Osvaldo Bayer

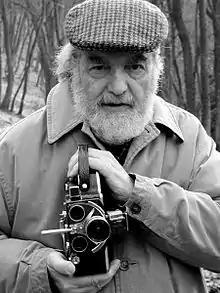
Osvaldo Bayer. Linz am Rhein, 1999

Osvaldo Bayer (18 February 1927 – 24 December 2018) was an Argentine writer and journalist. He lived in Buenos Aires. In 1974, during the presidency of Isabel Perón, he went into exile, residing in Linz am Rhein, Germany, throughout the National Reorganization Process dictatorship (1976–1983).